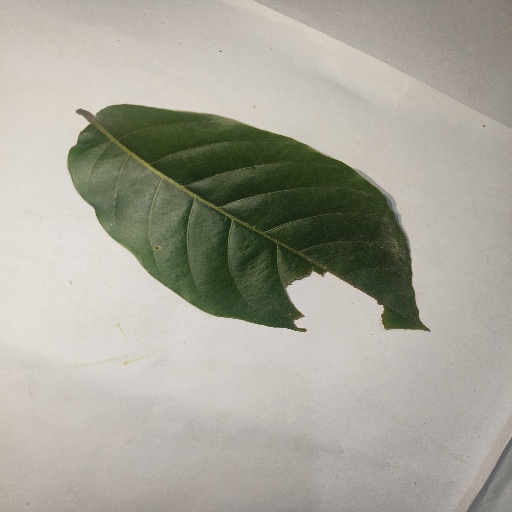
Species: HariTaki
Leaf condition: Bacterial Spot